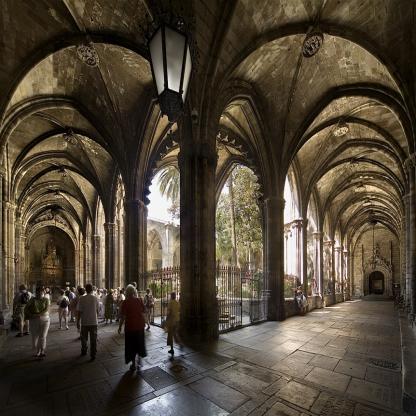
Scene: Indoor